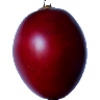
Label: tamarillo